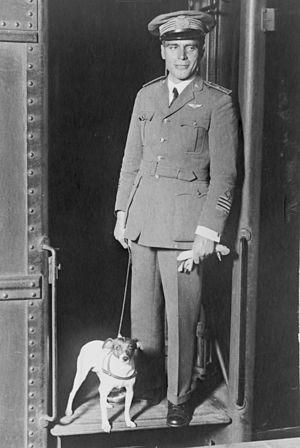
Première détection photographique des nébulosités des Pléiades.